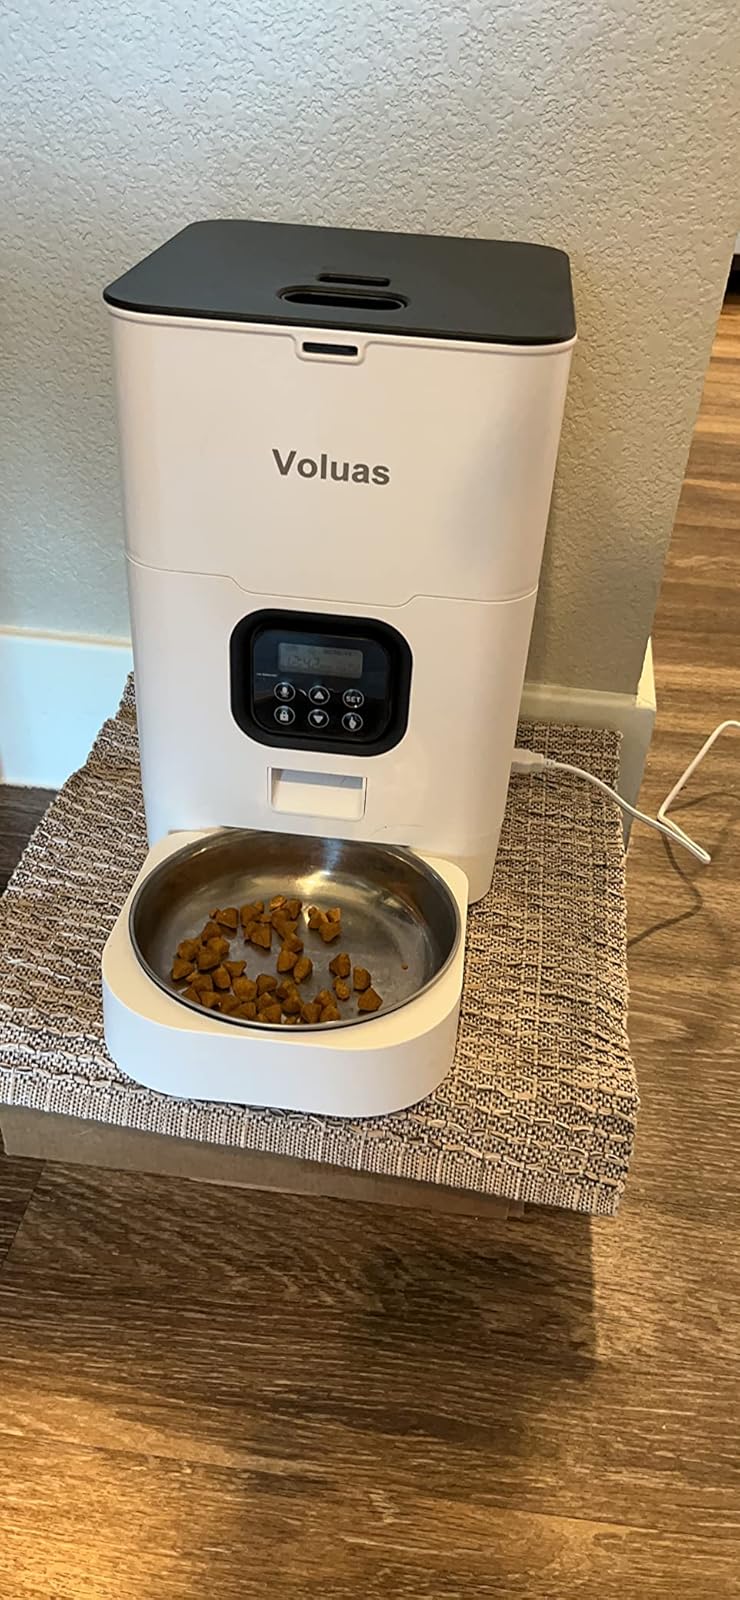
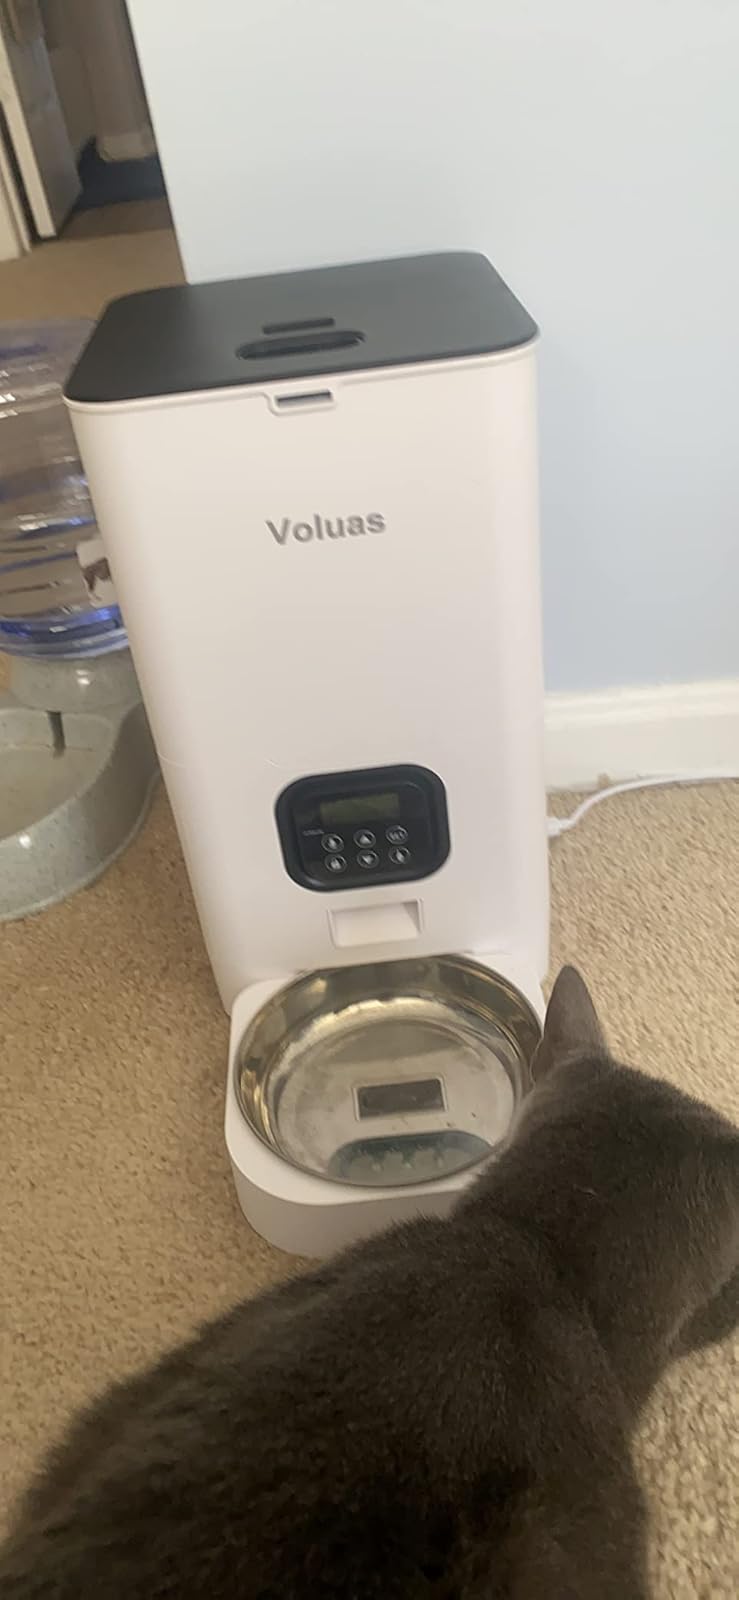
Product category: items_feeder
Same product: yes